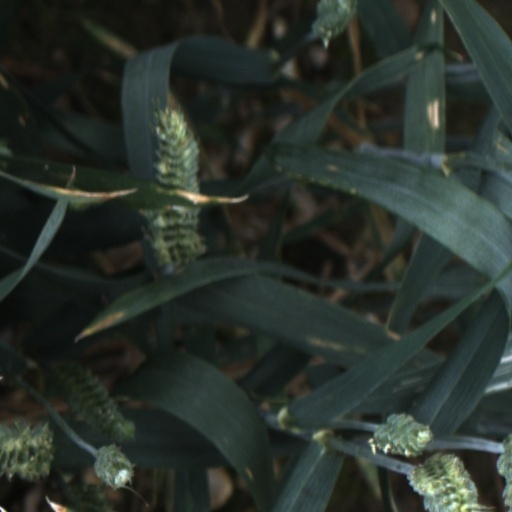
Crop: wheat